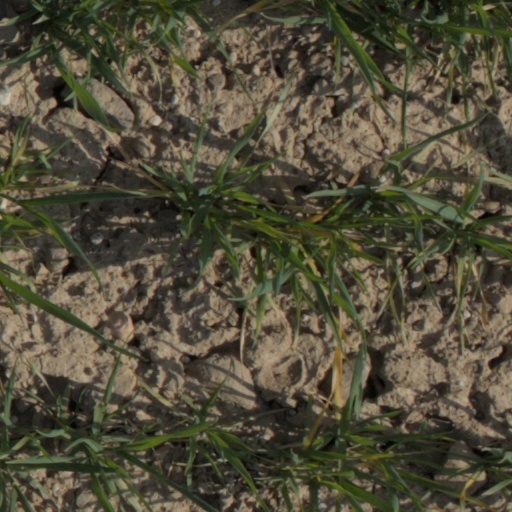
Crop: wheat